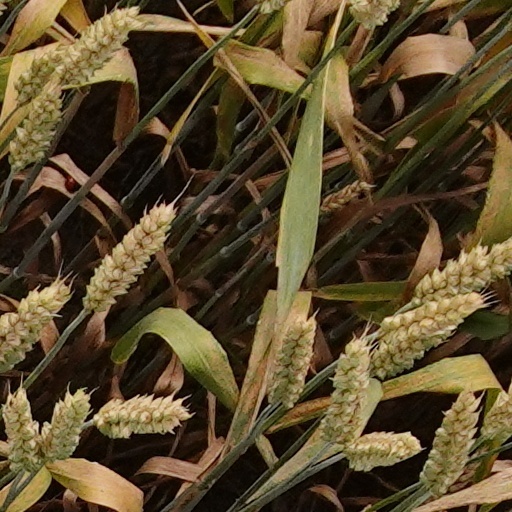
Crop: wheat